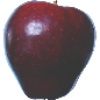
Label: Apple Red Delicious 1